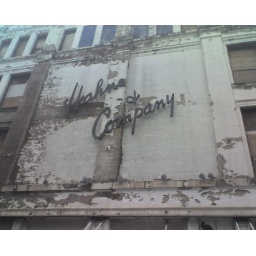
Faded sign in Newark NJ; flagship building of Hahne &amp;amp; Company, closed in 1987.